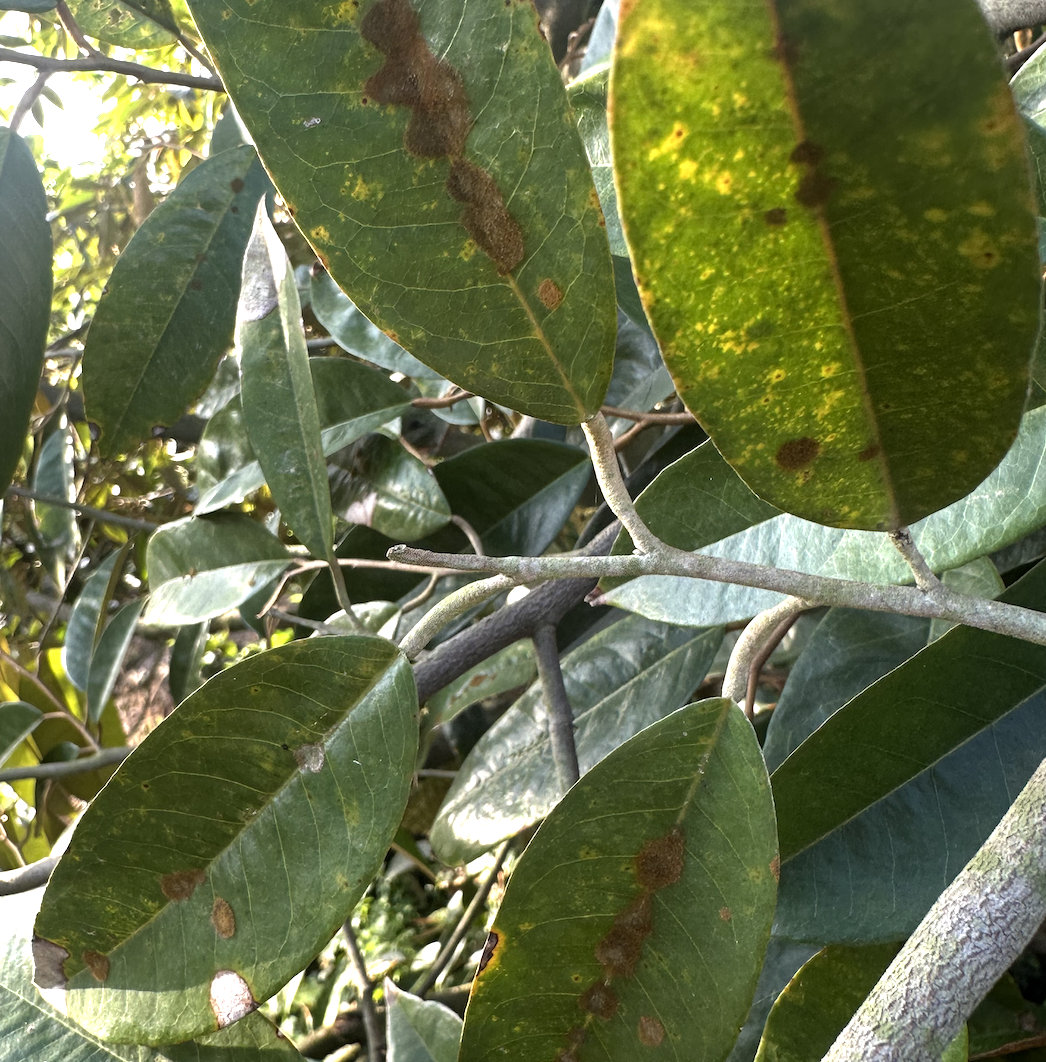
Label: stem_blight